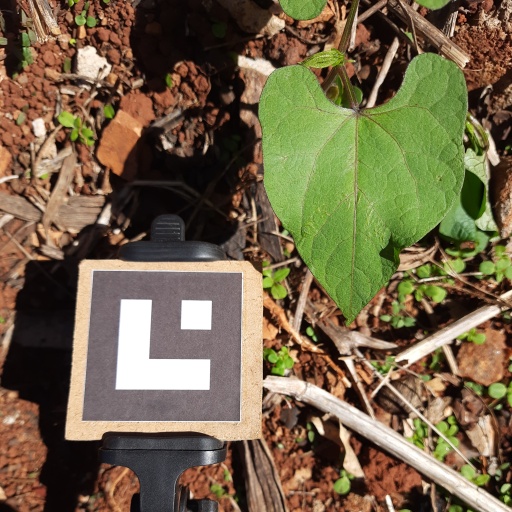
Observations: wavy surface, no eating holes, under sunlight